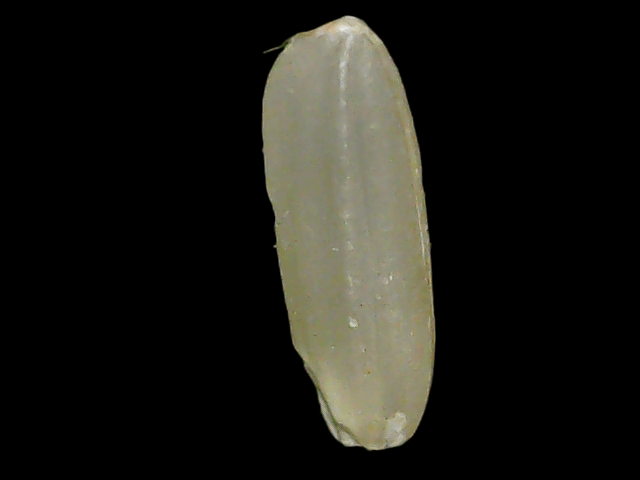
Rice variety: Binadhan11